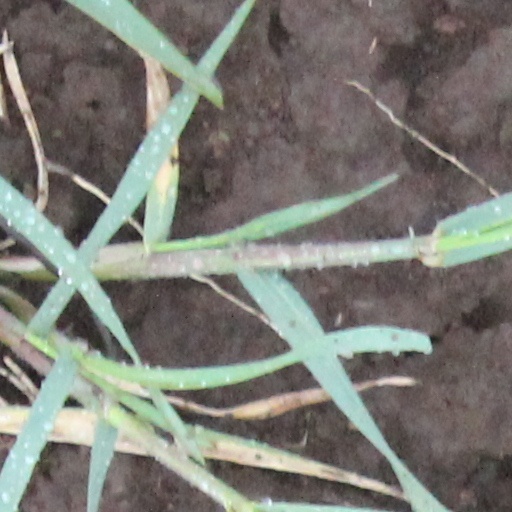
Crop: wheat